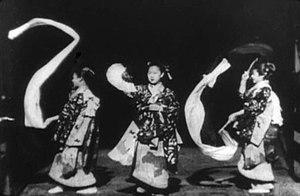
Film Edison, tourné au Black Maria par William Kennedy Laurie Dickson en 1893, intitulé ""Danse impériale japonaise"""
Louis Lumière, né le 5 octobre 1864 à Besançon et mort le 6 juin 1948 à Bandol, est un ingénieur et industriel français qui a joué un rôle déterminant dans la photographie et dans la mise au point du cinéma.